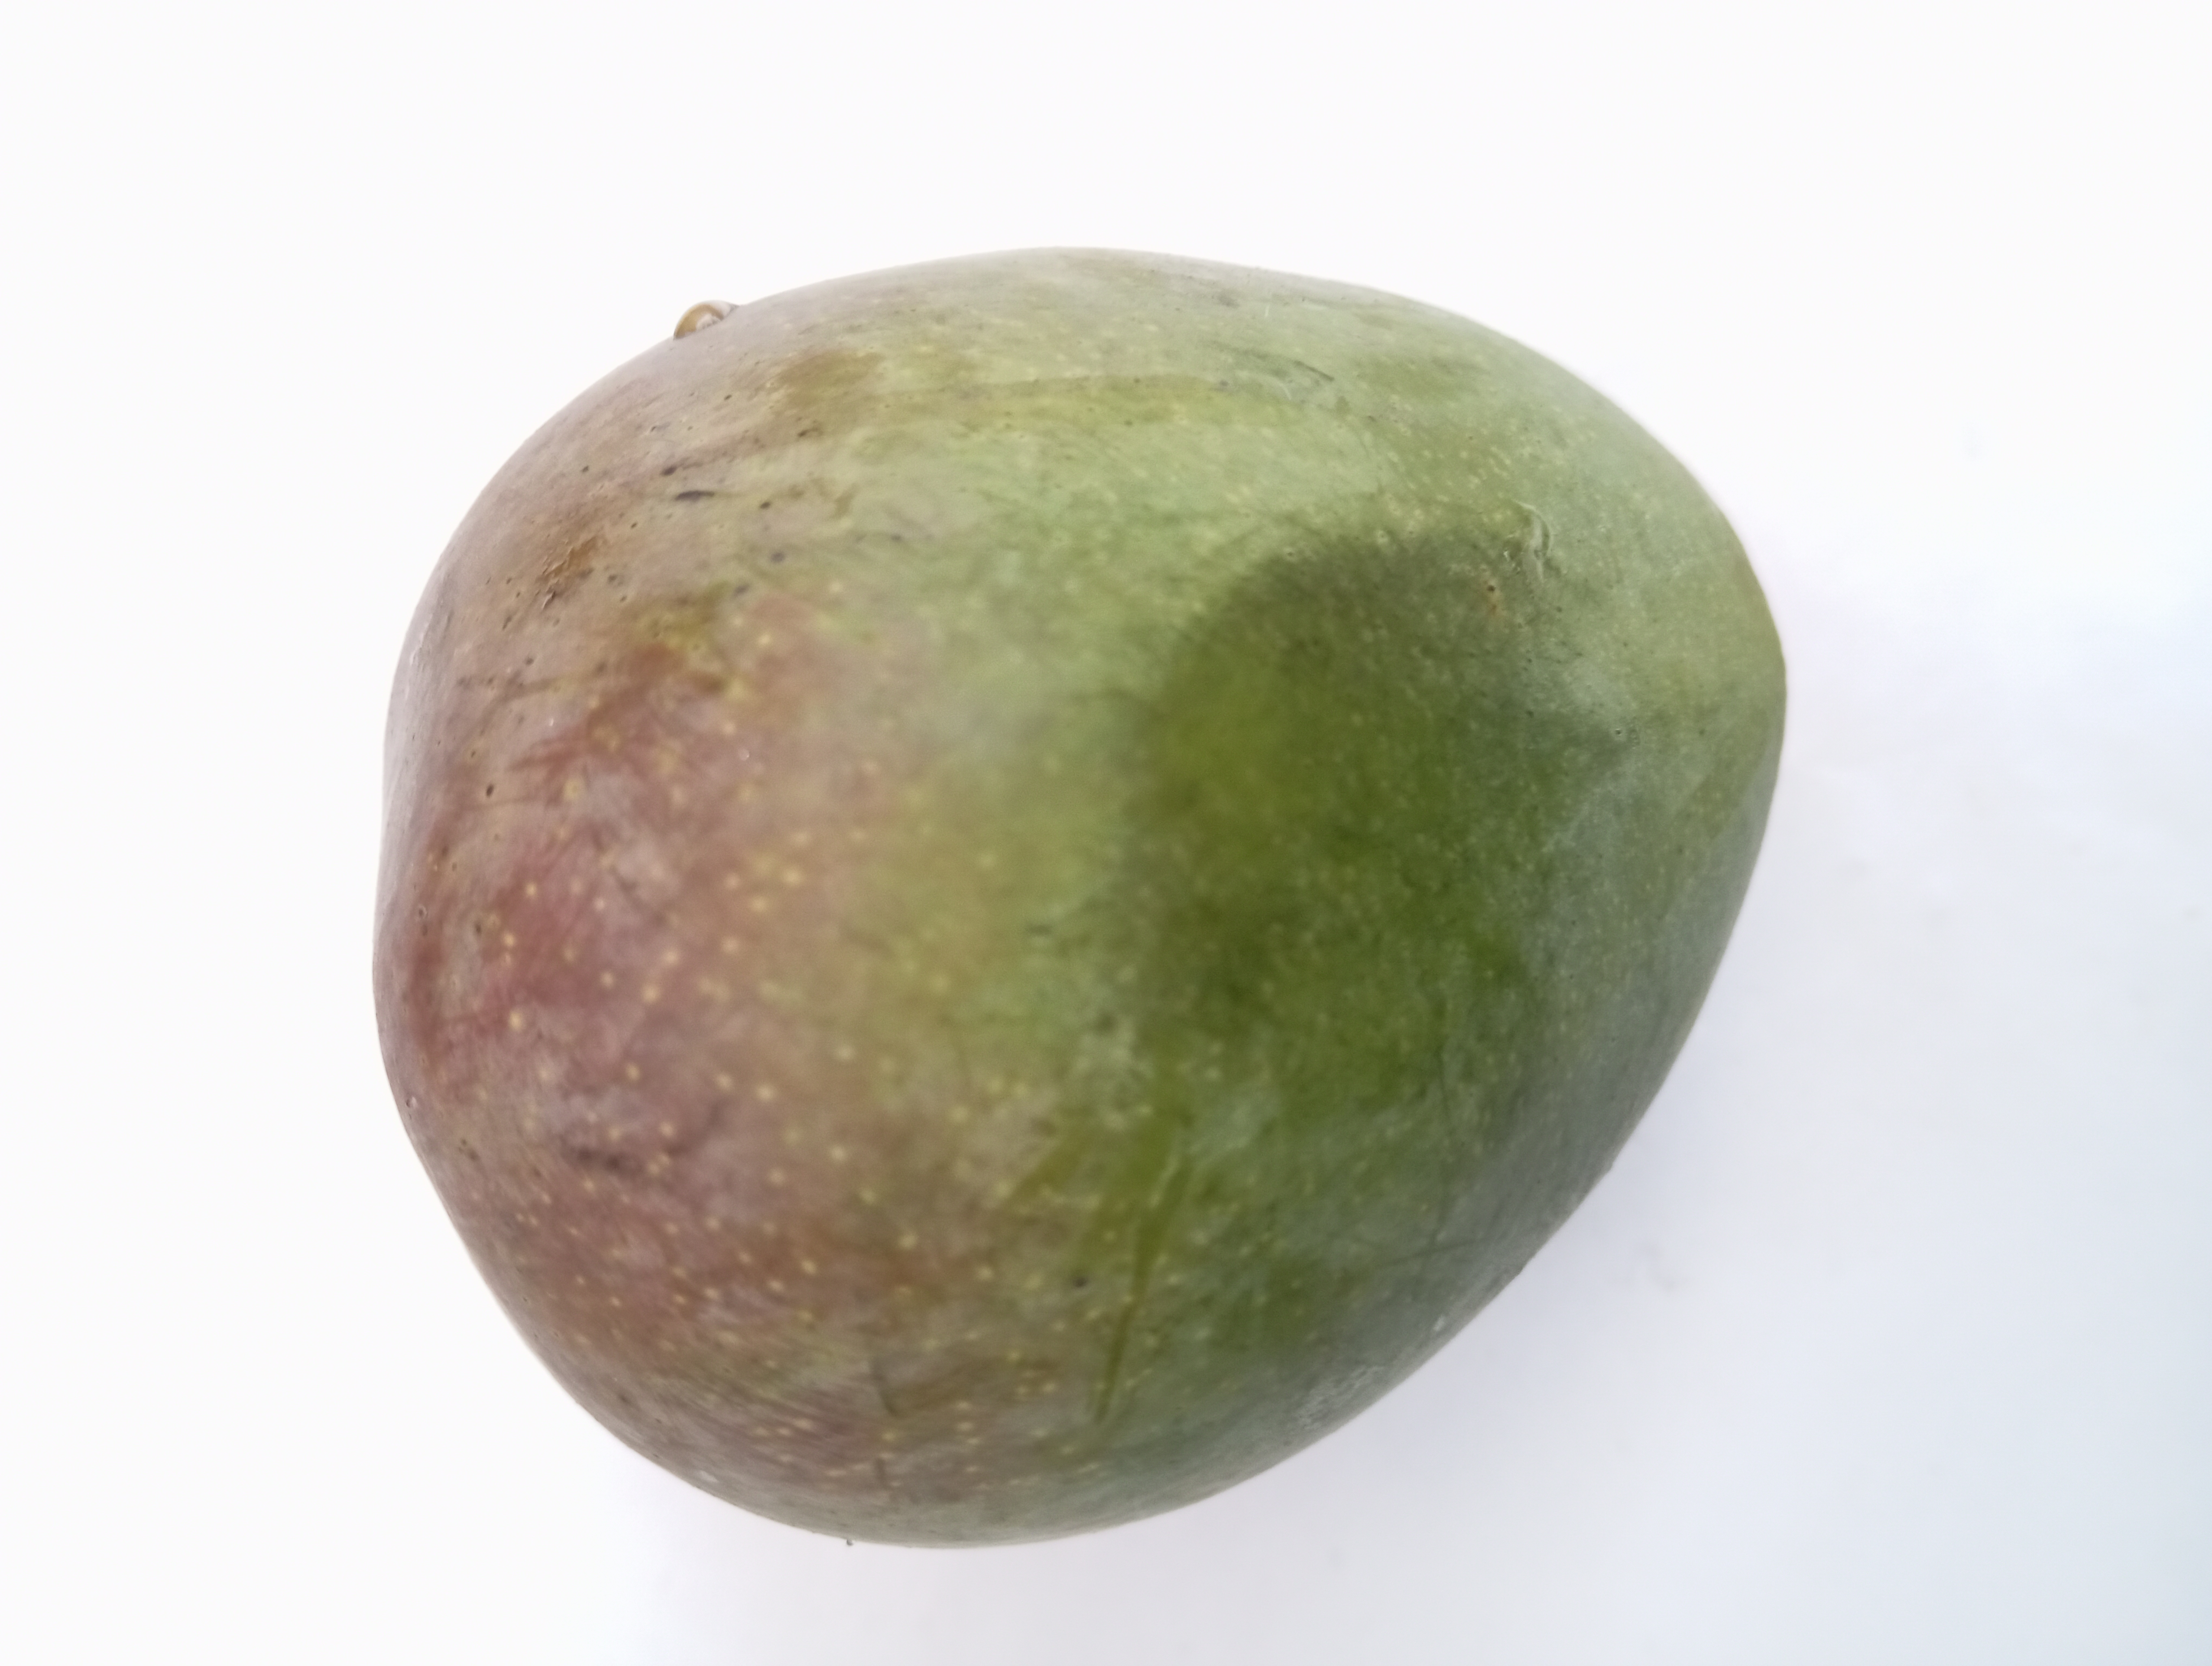
Mango variety: Bari 4